Eddie Generazio

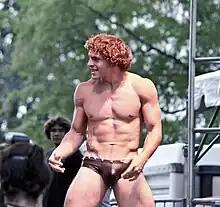
Generazio as "Christian Lezzil" at Gay Pride in Washington D.C. in 2013

After graduating from Virginia Wesleyan in 2011, Generazio spent six months researching "The Maniac in the Coffee Shop", and taking modeling and acting classes. He signed with a modeling agency, and began working as a photographer's model. He then enrolled in a master's degree program at George Mason University. His anticipated graduation is the spring of 2014.